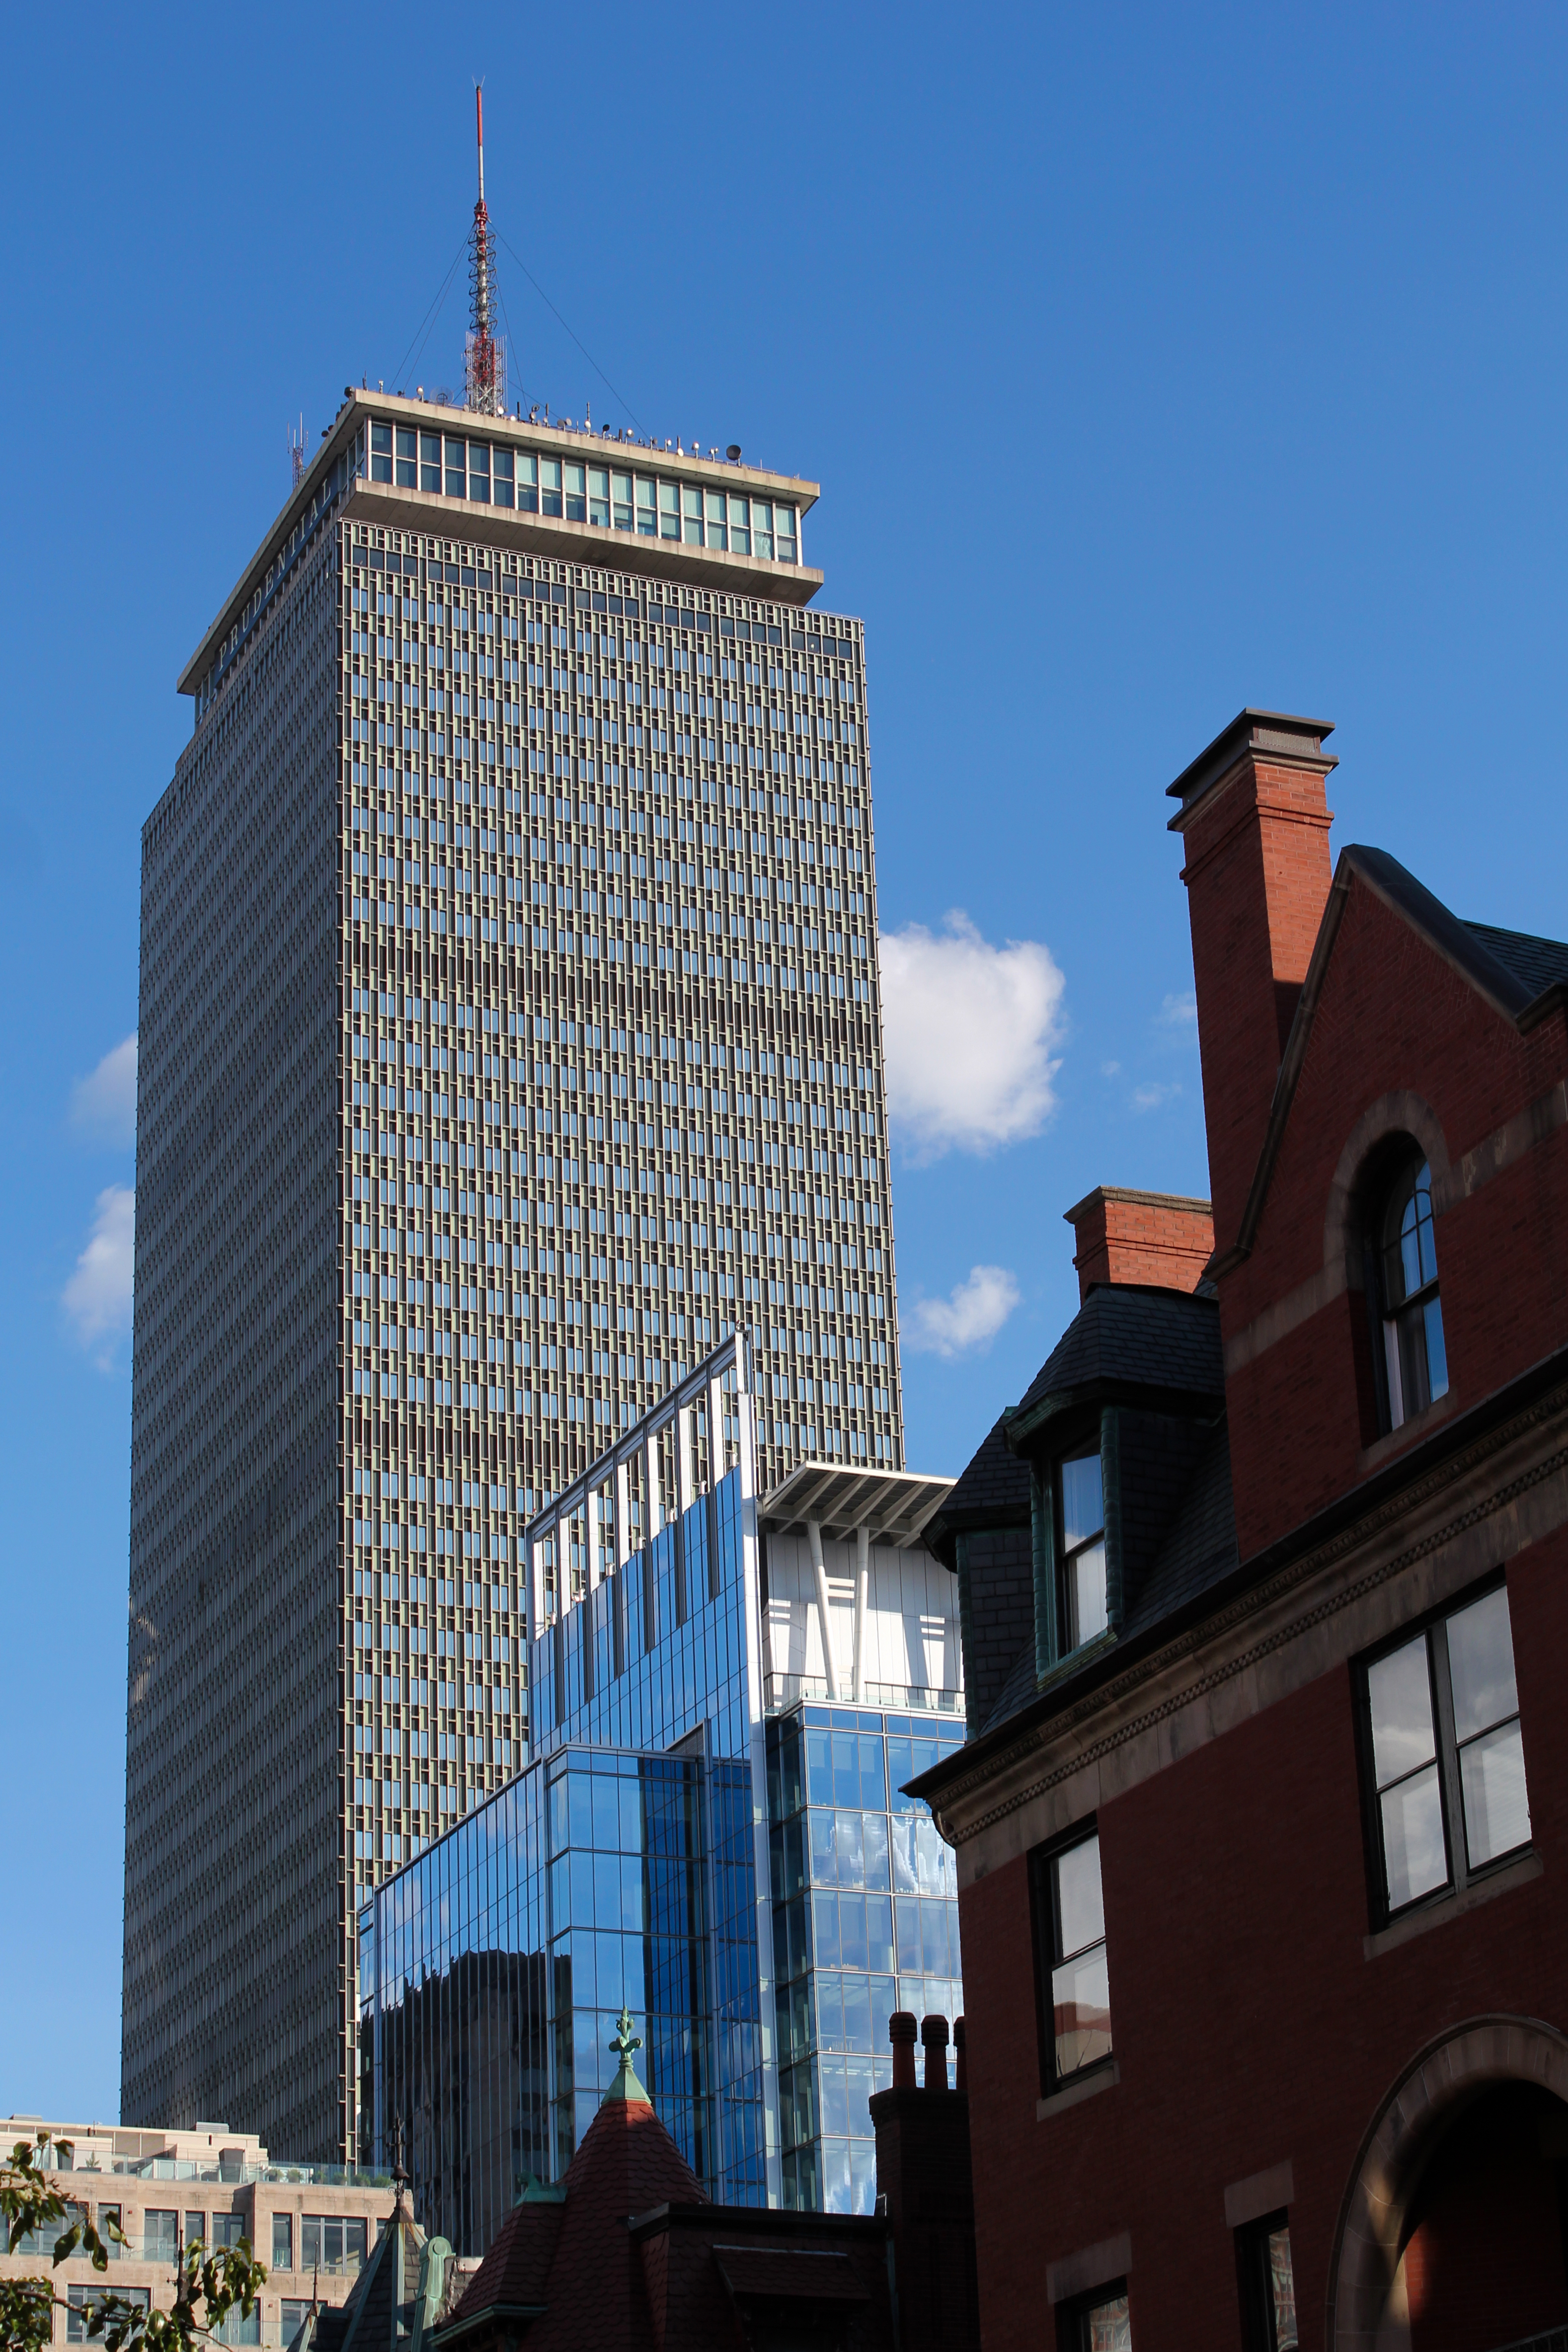
skyscraper, metropolitan area, urban area, building, architecture, tower, city, daytime, tower block, landmark, human settlement, condominium, sky, downtown, town, commercial building, metropolis, mixed use, neighbourhood, corporate headquarters, facade, headquarters, skyline, apartment, roof, house, residential area, hotel, cityscape